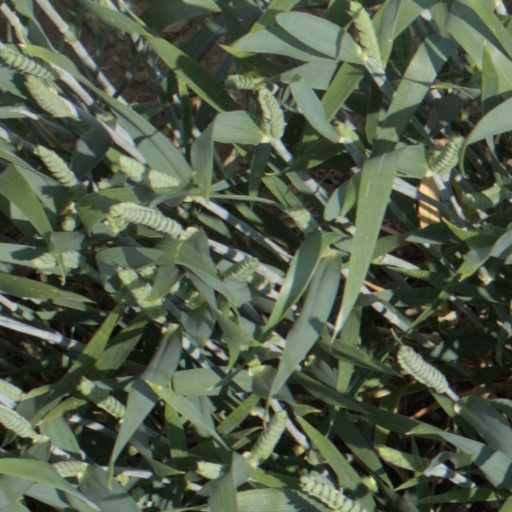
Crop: wheat